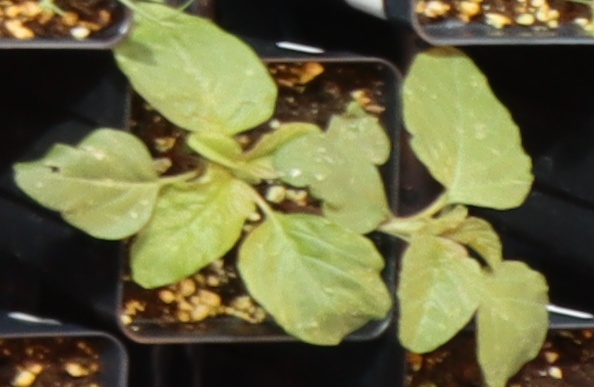
Label: Redroot Pigweed